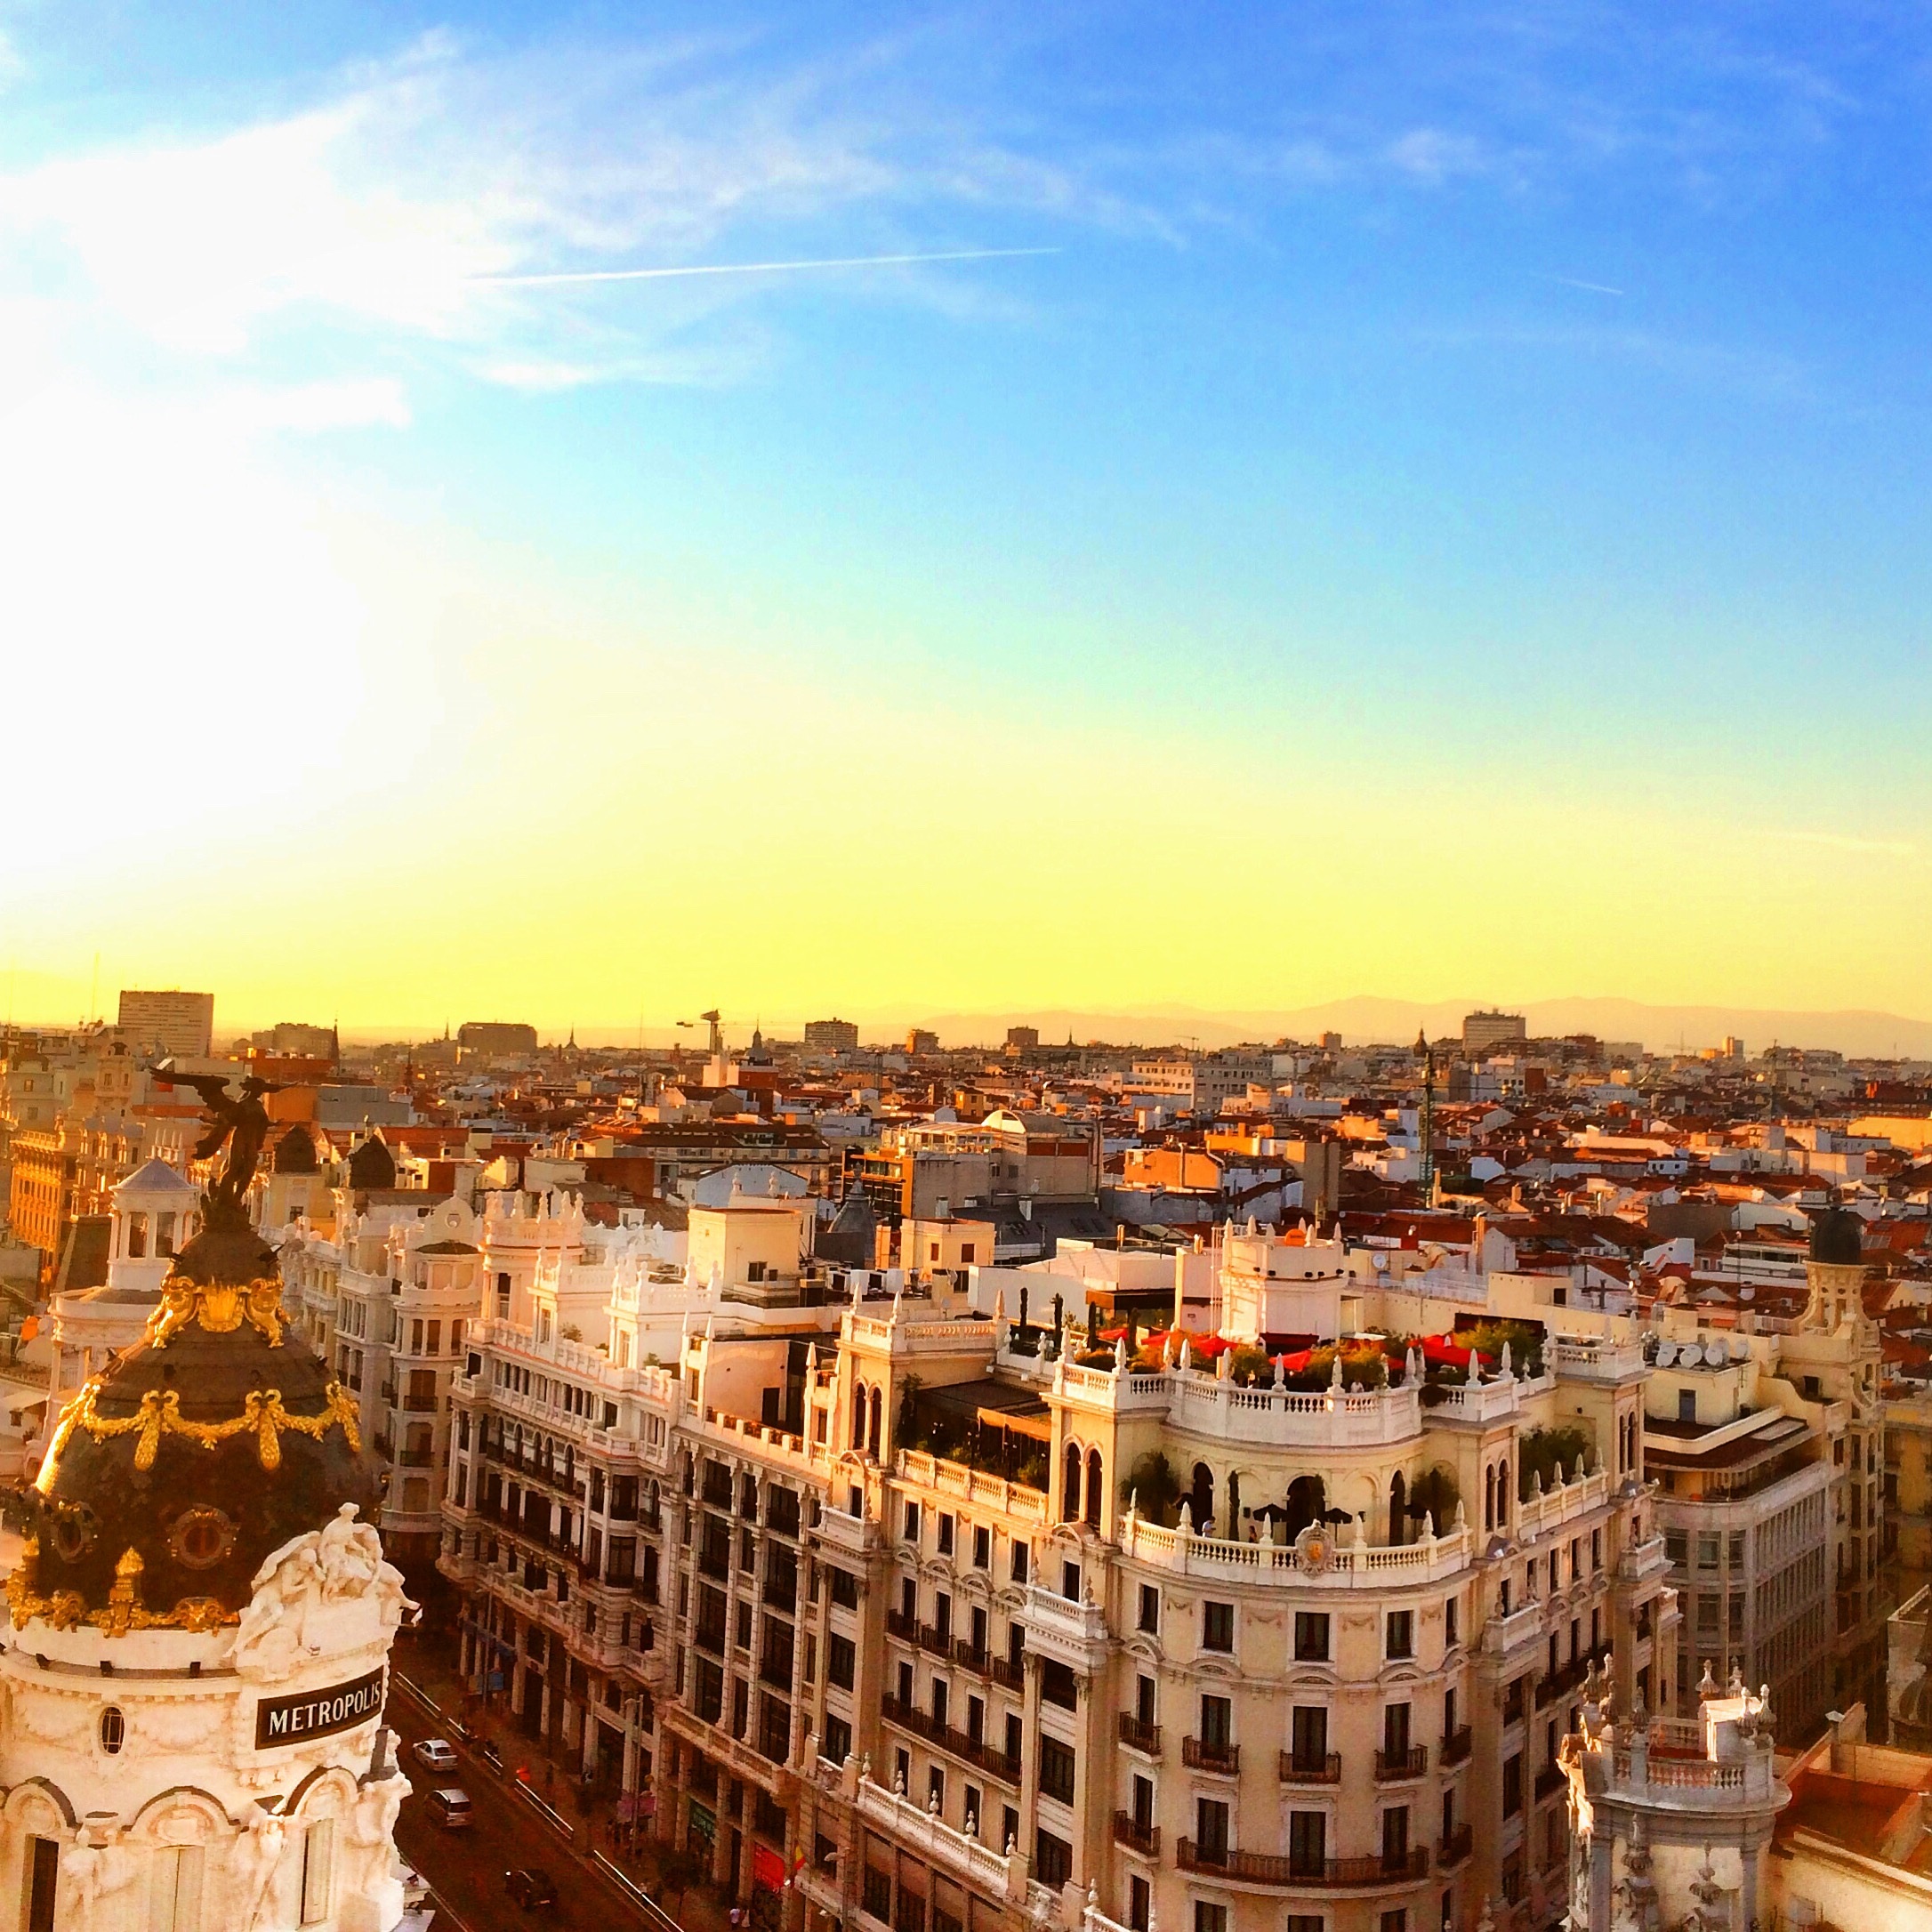
horizon, skyline, town, city, cityscape, panorama, dusk, evening, plaza, landmark, human settlement